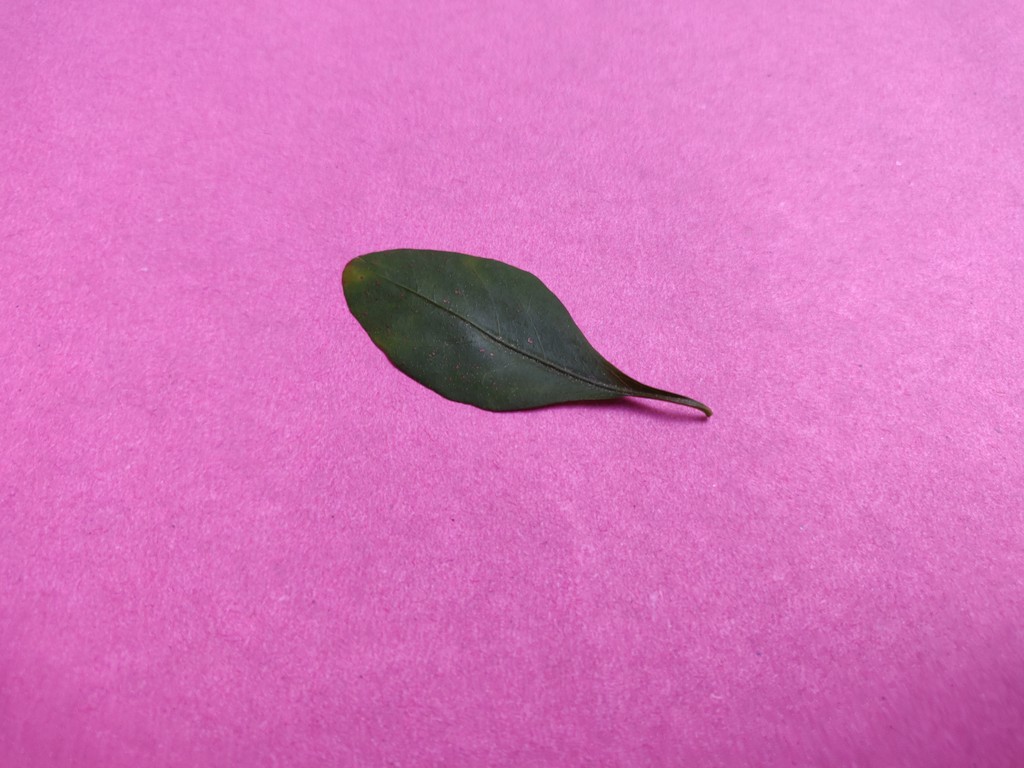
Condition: Unhealthy
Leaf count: single
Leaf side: front